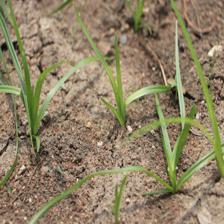
Label: Grass